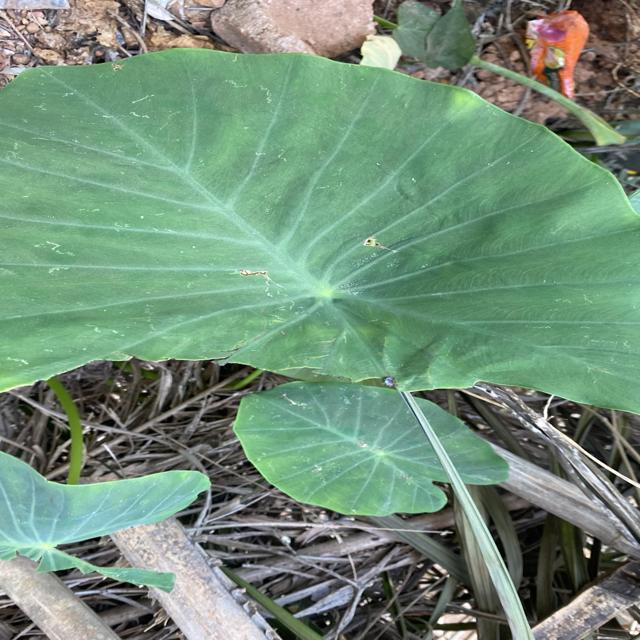
Label: Early_Blight